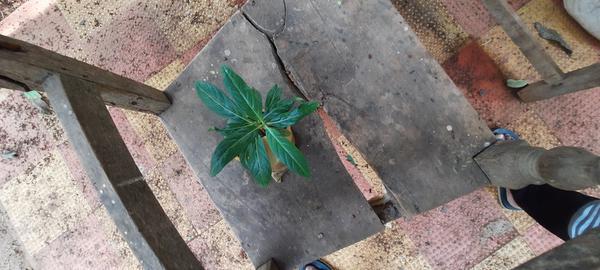
Plant: Henna